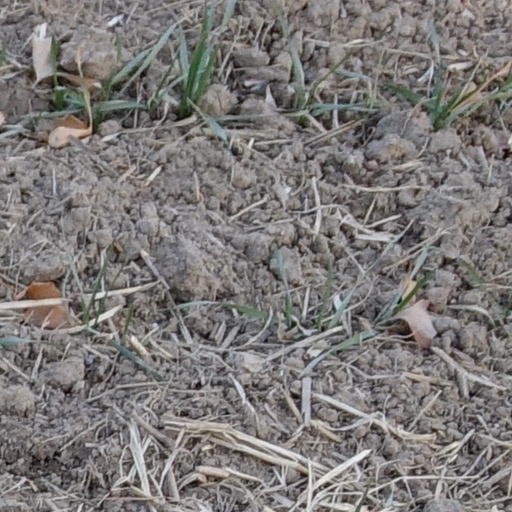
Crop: wheat